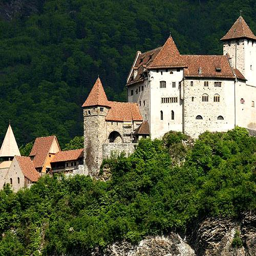
Burg Gutenberg